English Racing Automobiles

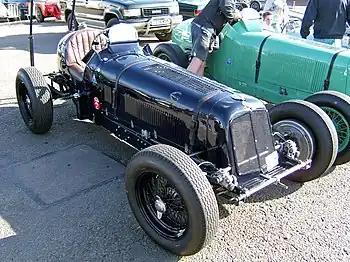
1936 1.5-litre ERA R6B, ex-Dudley "Doc" Benjafield

English Racing Automobiles (ERA) was a British racing car manufacturer active from 1933 to 1954.